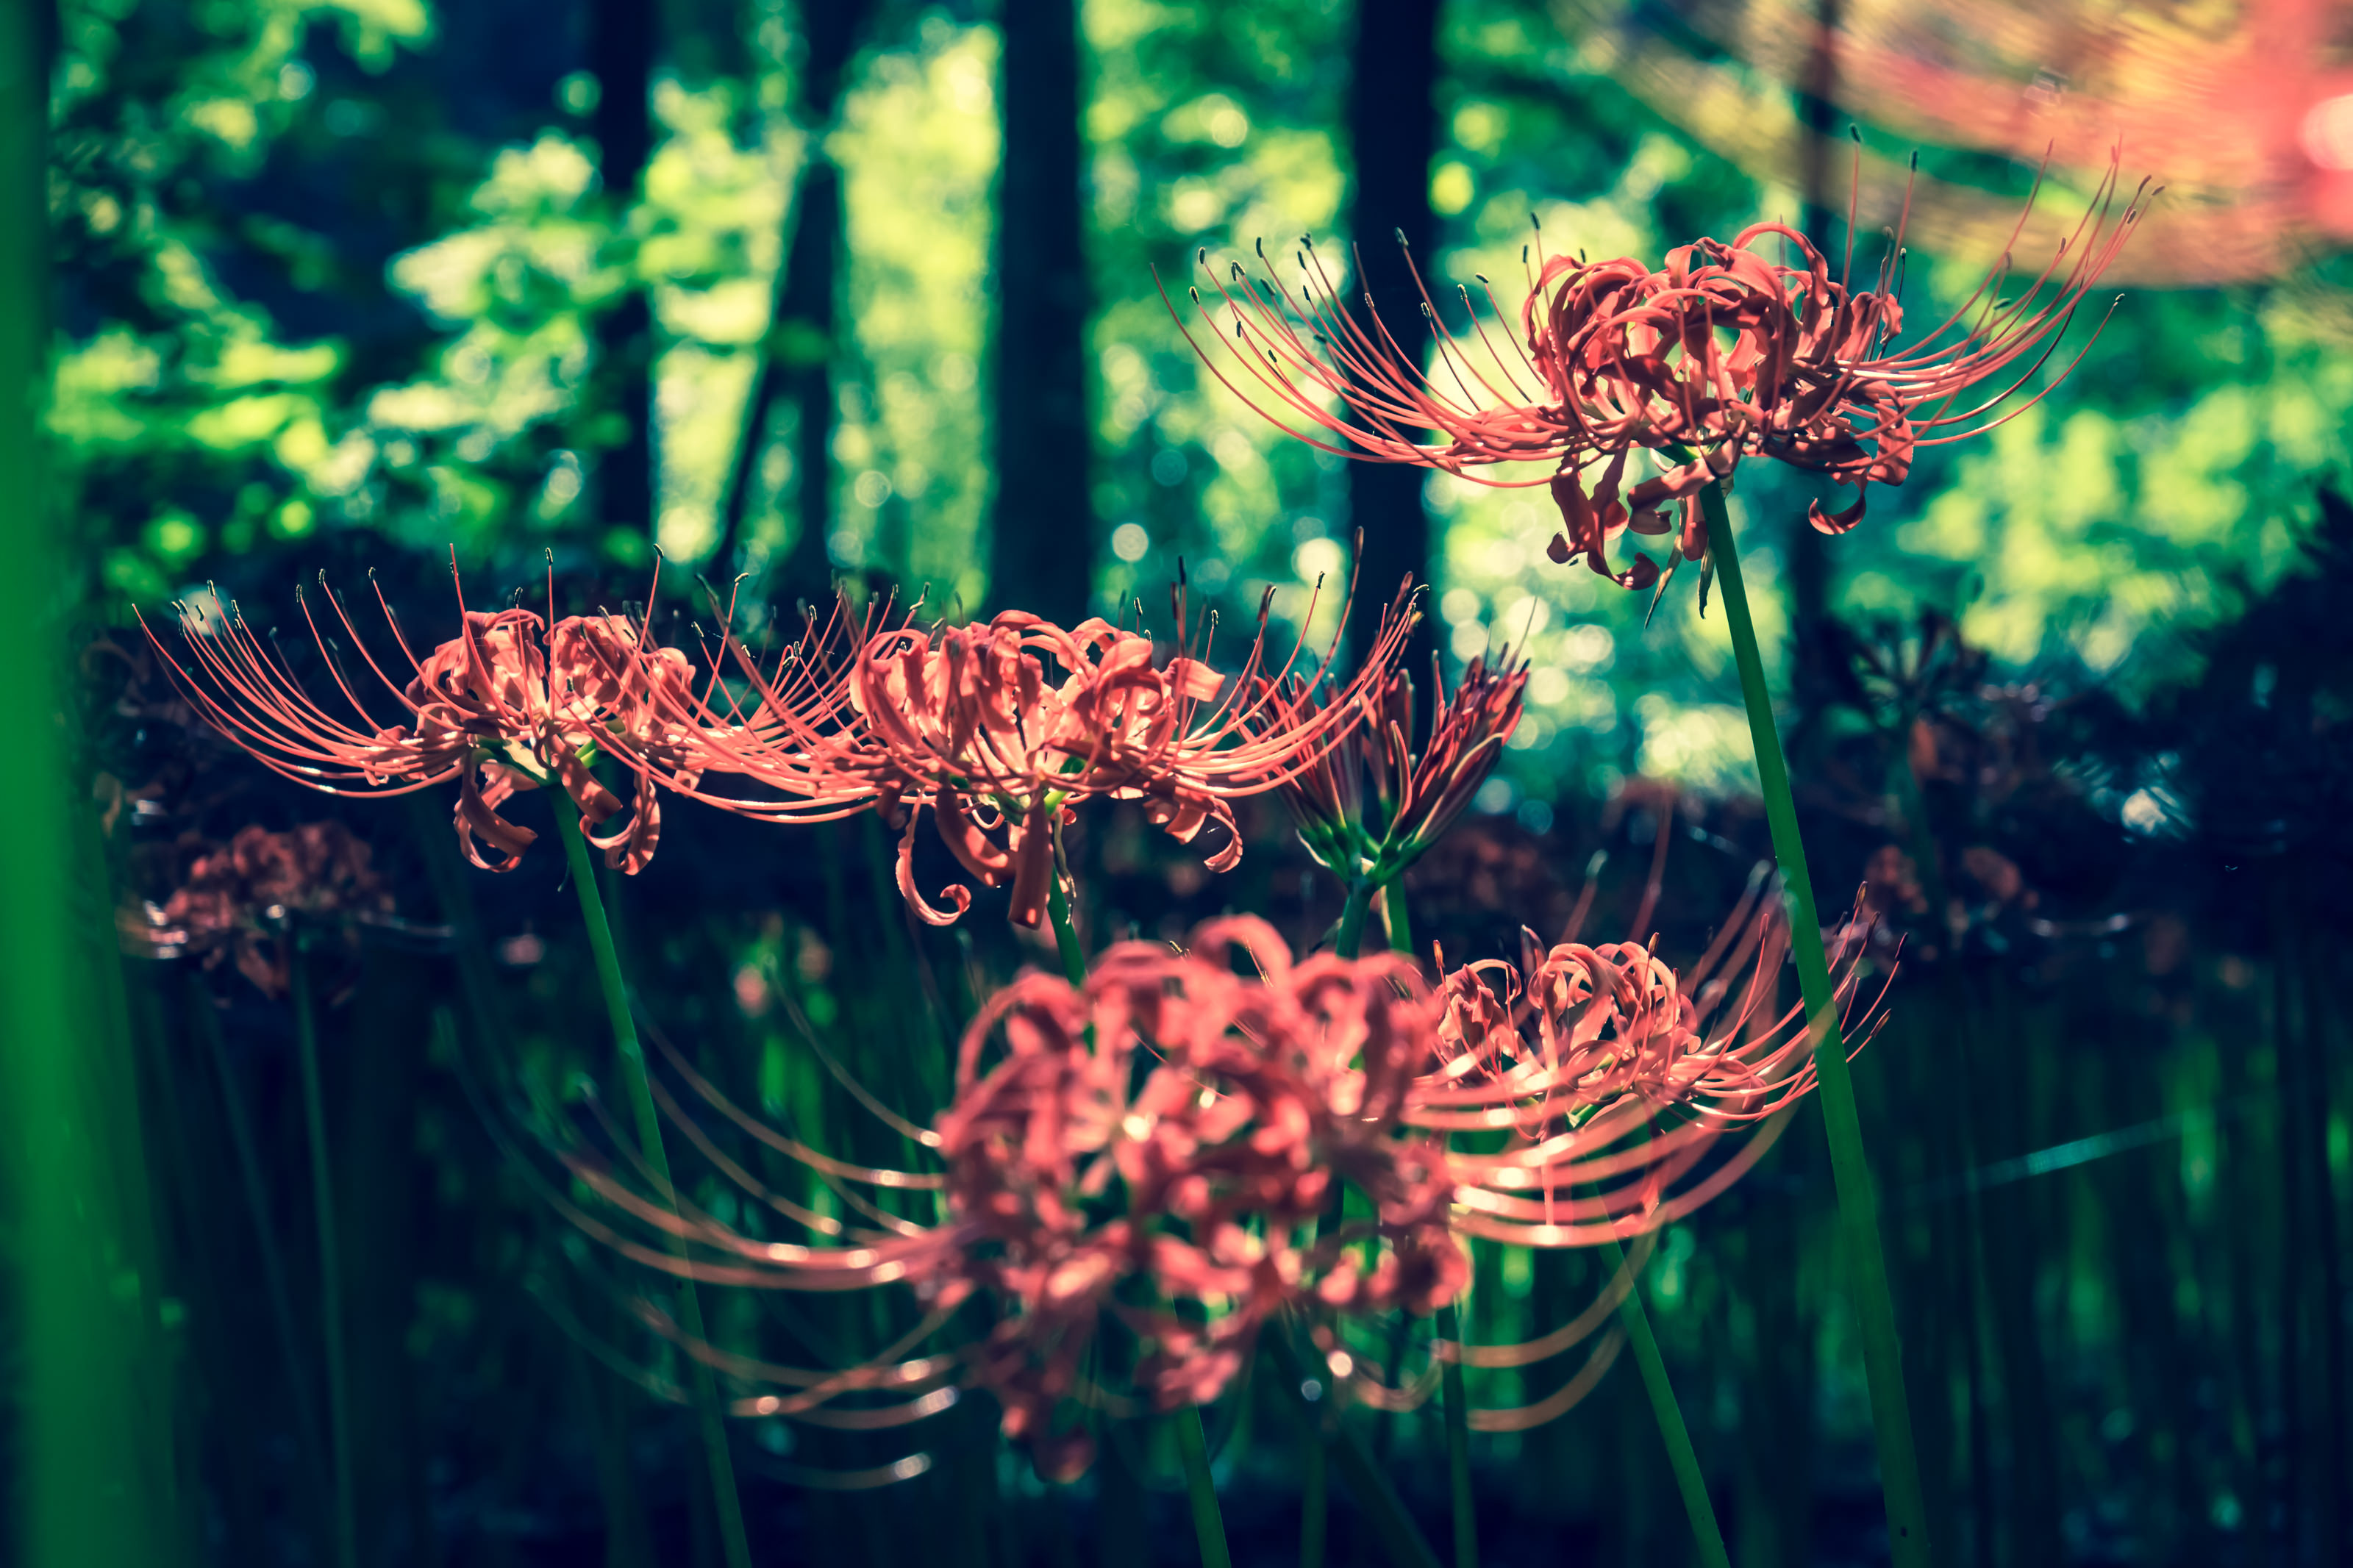
higanbana, nature, green, vegetation, natural environment, plant, flower, organism, branch, tree, adaptation, plant stem, photography, forest, stock photography, macro photography, vascular plant, flowering plant, still life photography